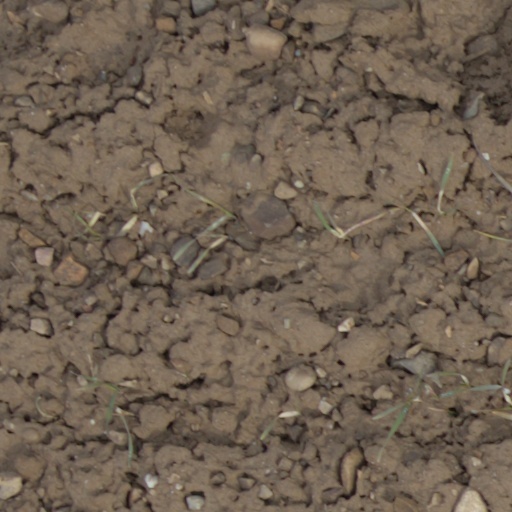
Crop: wheat